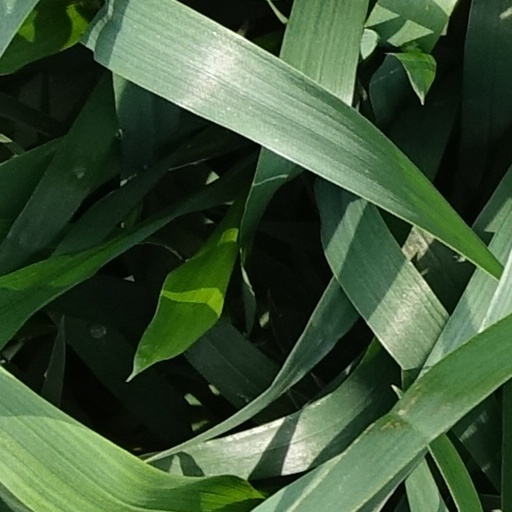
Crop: wheat